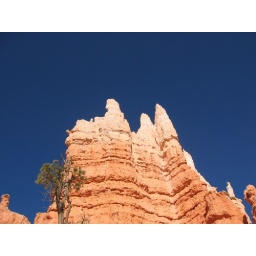
The blue in this photo is totally real. Bryce skies are just that deep. The orange definitely helps though.